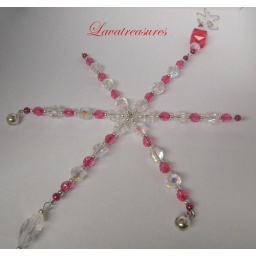
Snow Flake in pink &amp;amp; silver shade. Fr SGD 22. Please note additional charges applies for shipping outside Singapore